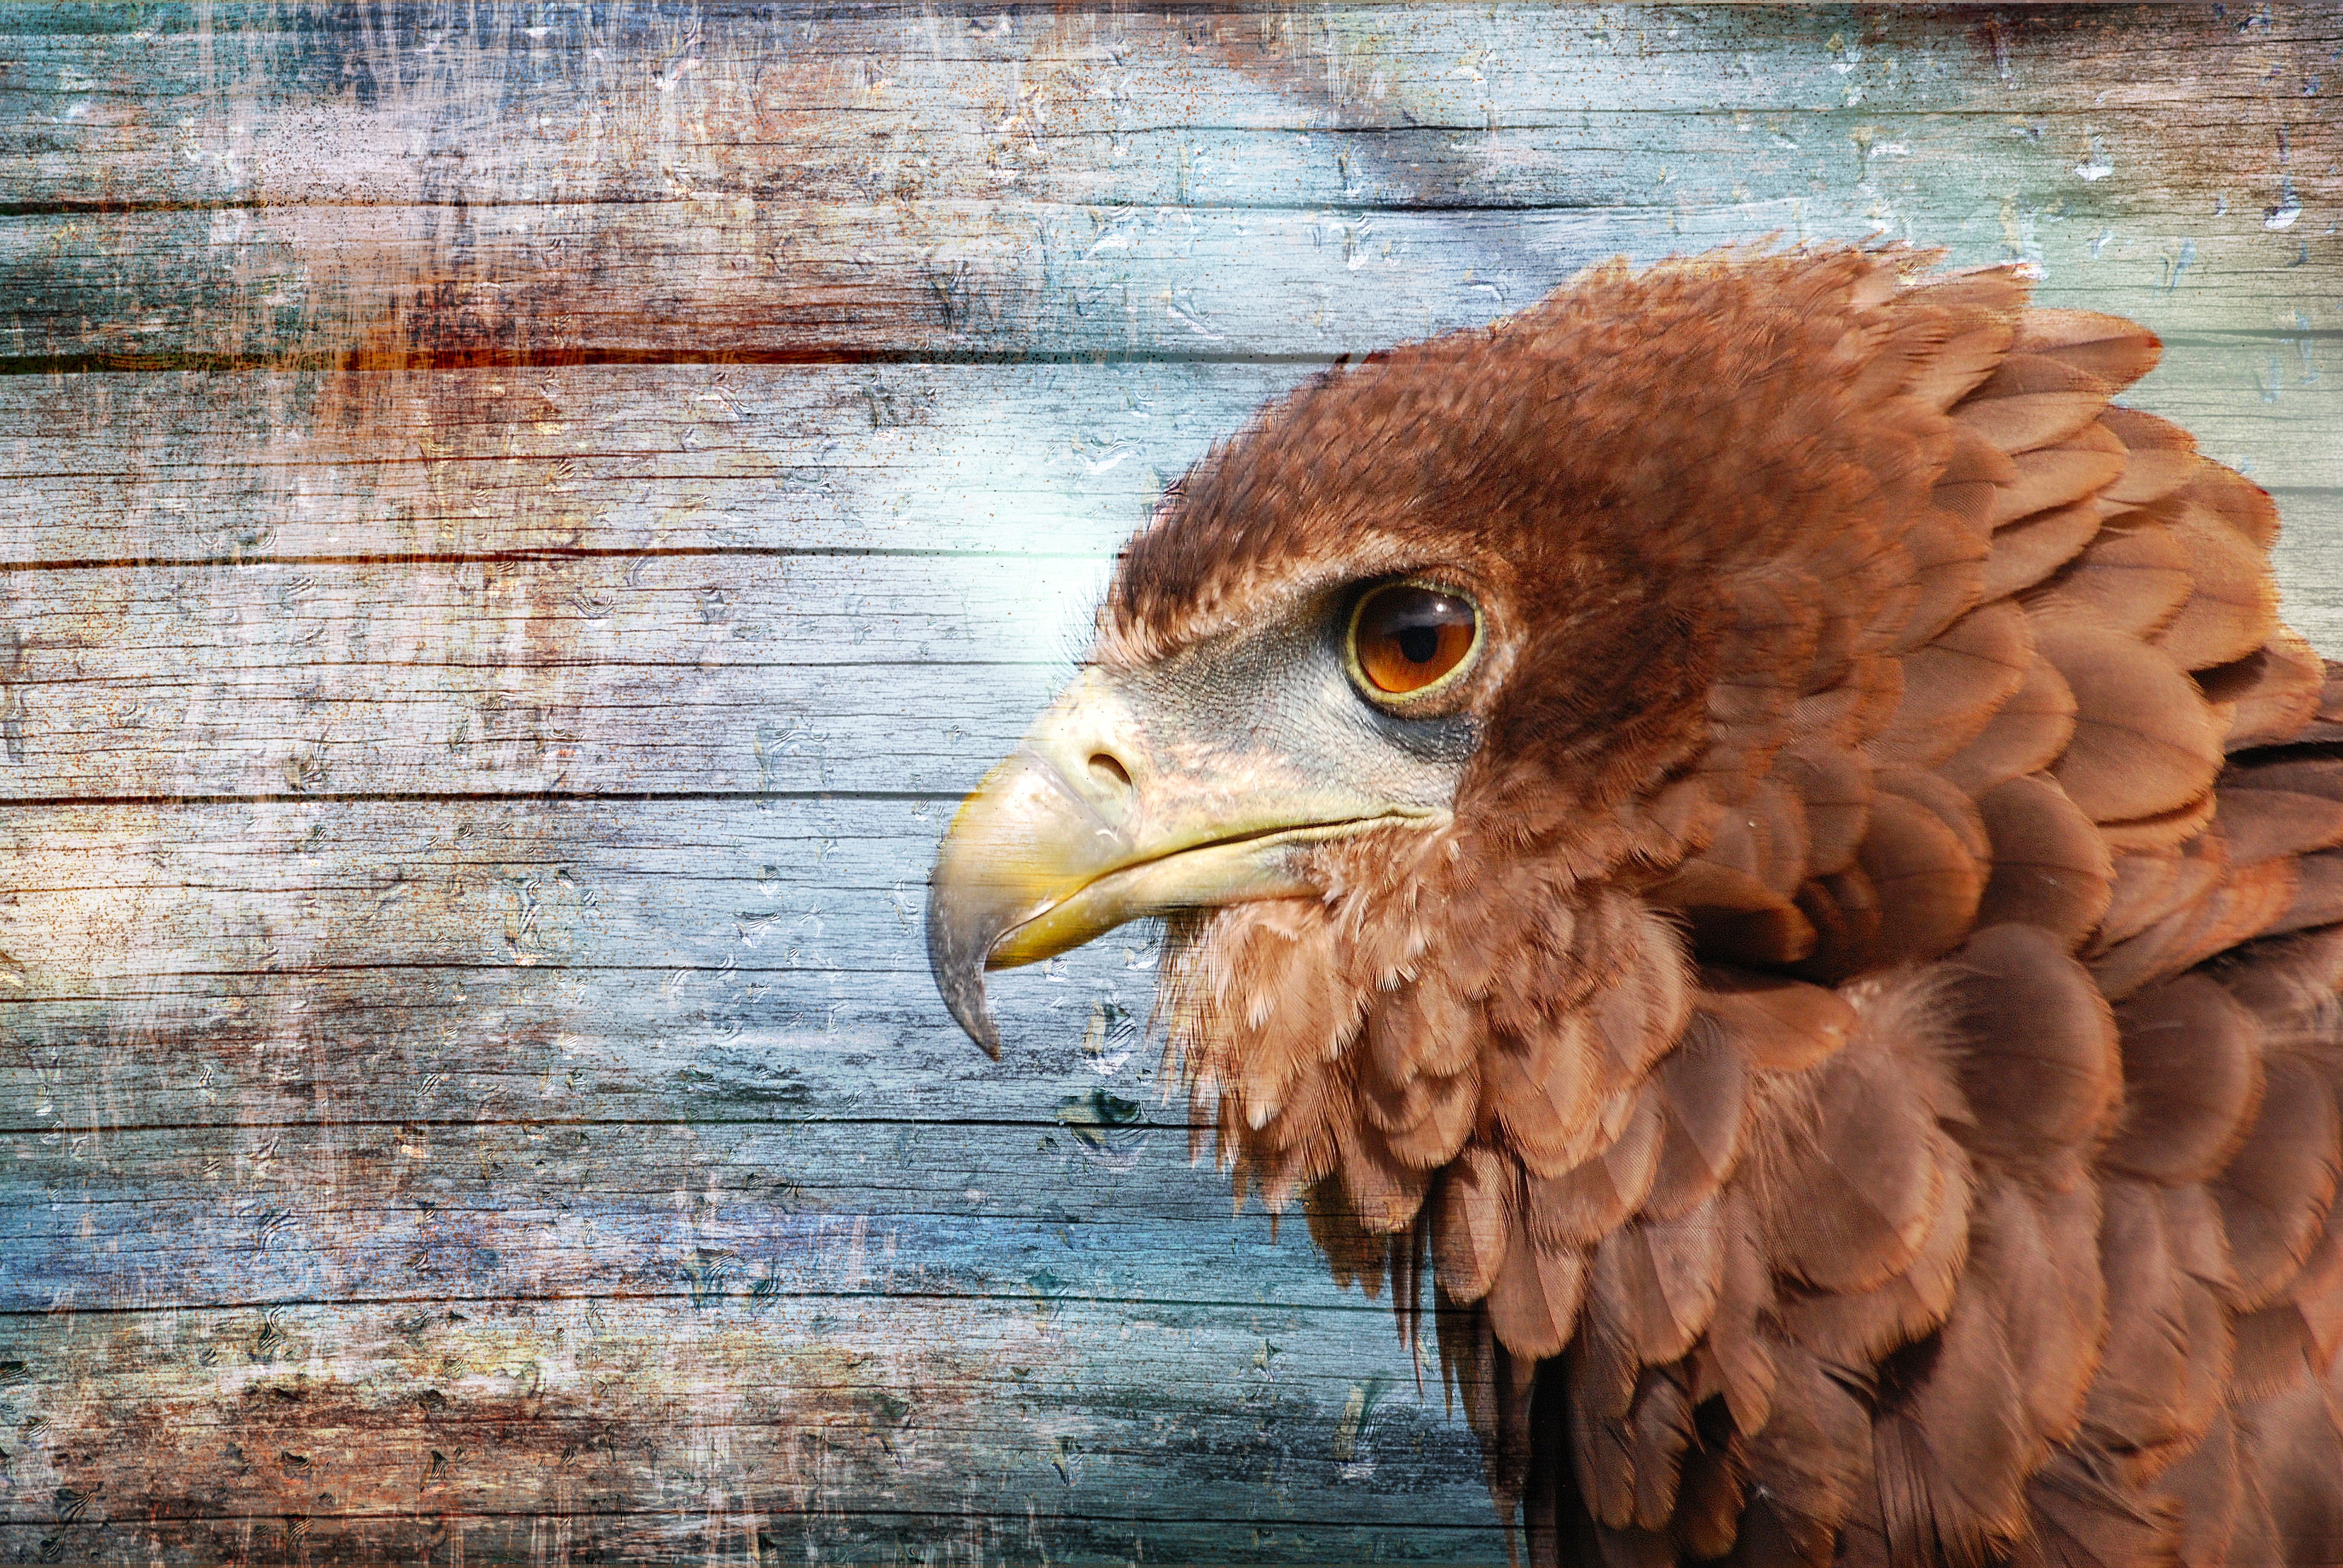
bird, wing, wood, animal, wildlife, beak, eagle, close, fauna, raptor, bird of prey, close up, head, vertebrate, bill, adler